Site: brandenburg
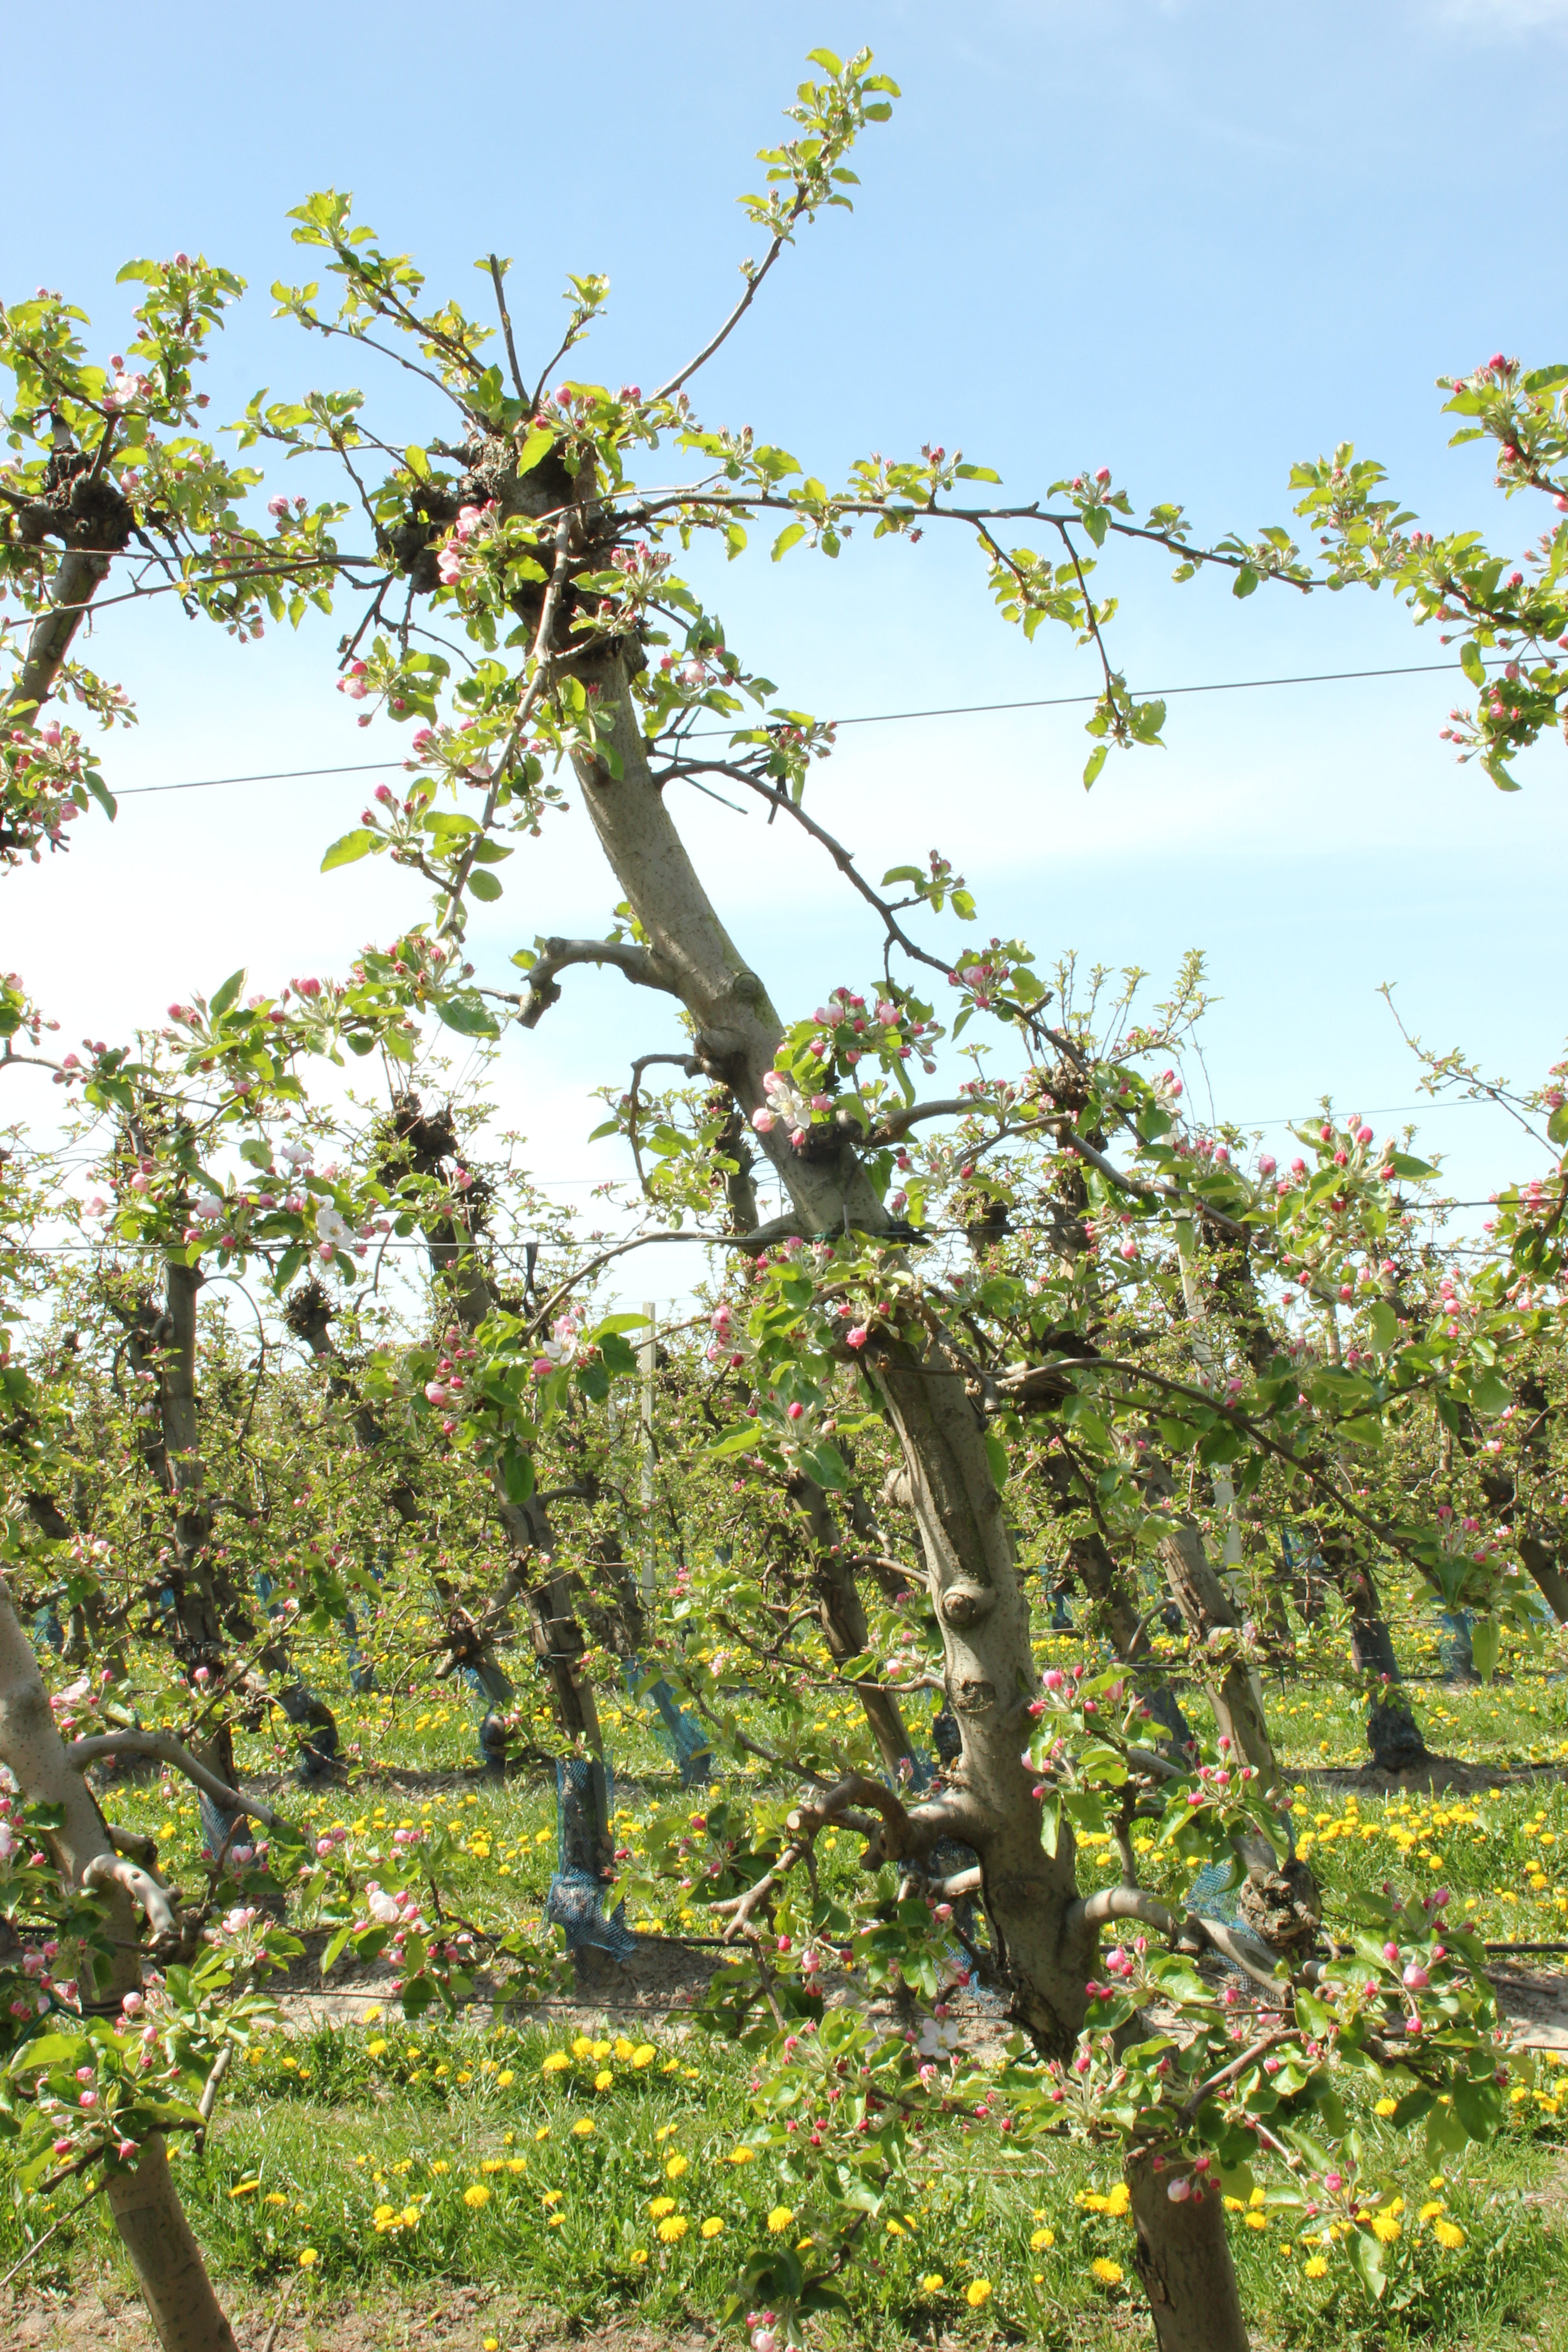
Growth stage (BBCH 57): Inflorescence emergence